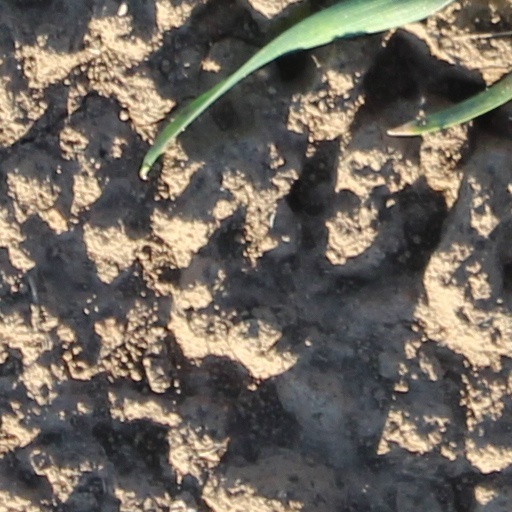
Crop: wheat